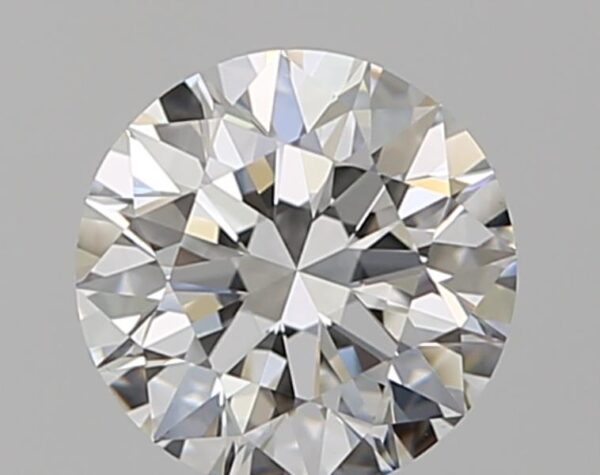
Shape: round
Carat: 0.8
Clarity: VS1
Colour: F
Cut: EX
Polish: EX
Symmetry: EX
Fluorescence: F
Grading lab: GIA
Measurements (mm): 5.91 x 5.94 x 3.72